Question: What is covering the person?
Tambaya: Menene ya rufe mutumin?
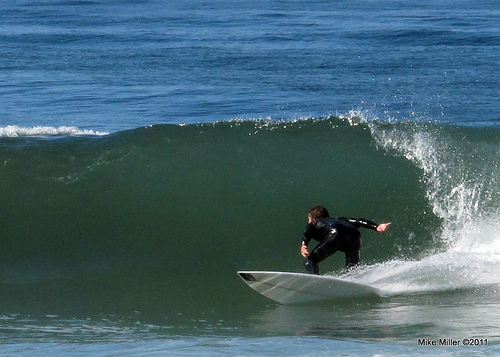
Answer: Wet suit.
Amsa: Rigar kwat.